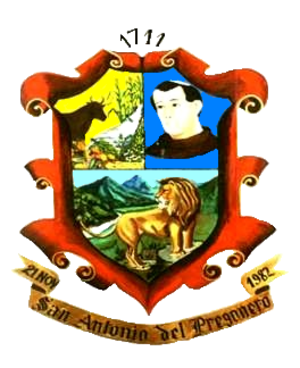
Uribante est l'une des 29 municipalités de l'État de Táchira au Venezuela. Son chef-lieu est Pregonero. En 2011, la population s'élève à 20 104 habitants.